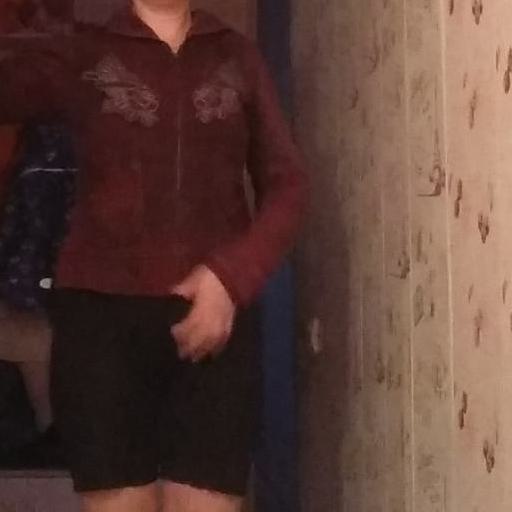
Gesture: no_gesture